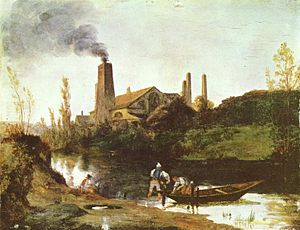
Eberswalde / Historie
Stålmølle ved Eberswalde, malet af Carl Blechen, ca. 1830.
Eberswalde er hovedbyen og administrationscenter for landkreis Barnim i den tyske delstat Brandenburg, omkring 50 km nordøst for Berlin. Byen bliver ofte kaldt Waldstadt, fordi der er store skove omkring byen, blandt andet med med Biosfærereservatet Schorfheide-Chorin. Trods det har Eberswalde indtil den tyske genforening været et vigtigt industriområde.